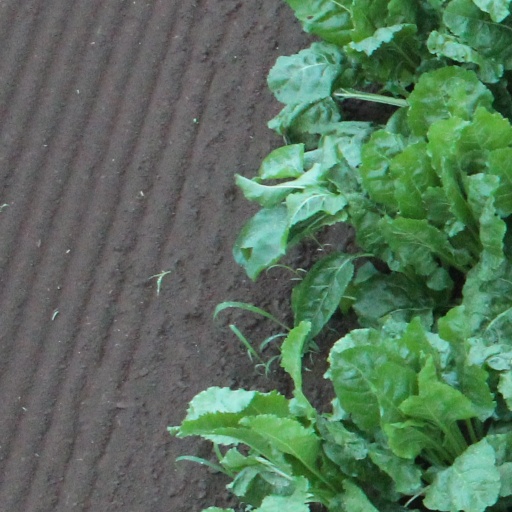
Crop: sugar beet